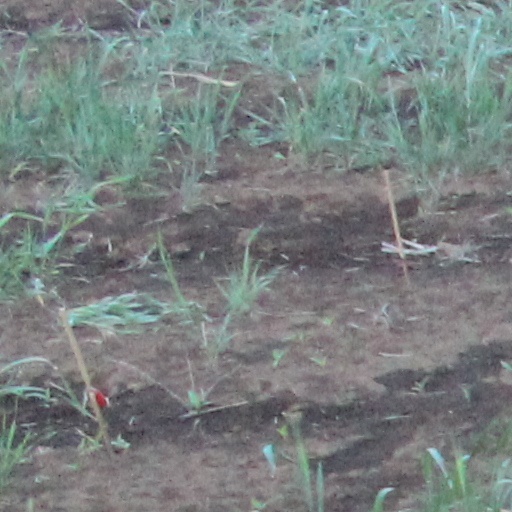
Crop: wheat